Gigantes plaki
Also known as:
el - Greek: Γίγαντες πλακί
es - Spanish: Gigantes plaki
jv - Javanese: Gigandes plaki
tr - Turkish: Fasulye pilaki
Category: beans, side dish (beans in sauce)
Cuisine: Greek
Associated cuisines: Greek
Area: Greece
Countries: Greece
Region: Southern Europe

This is a dish of large white beans baked in a tomato sauce. The dish is made with dried giant runner beans, tomatoes, onions, olive oil, parsley, and carrots. Other vegetables such as garlic and celery are sometimes used.

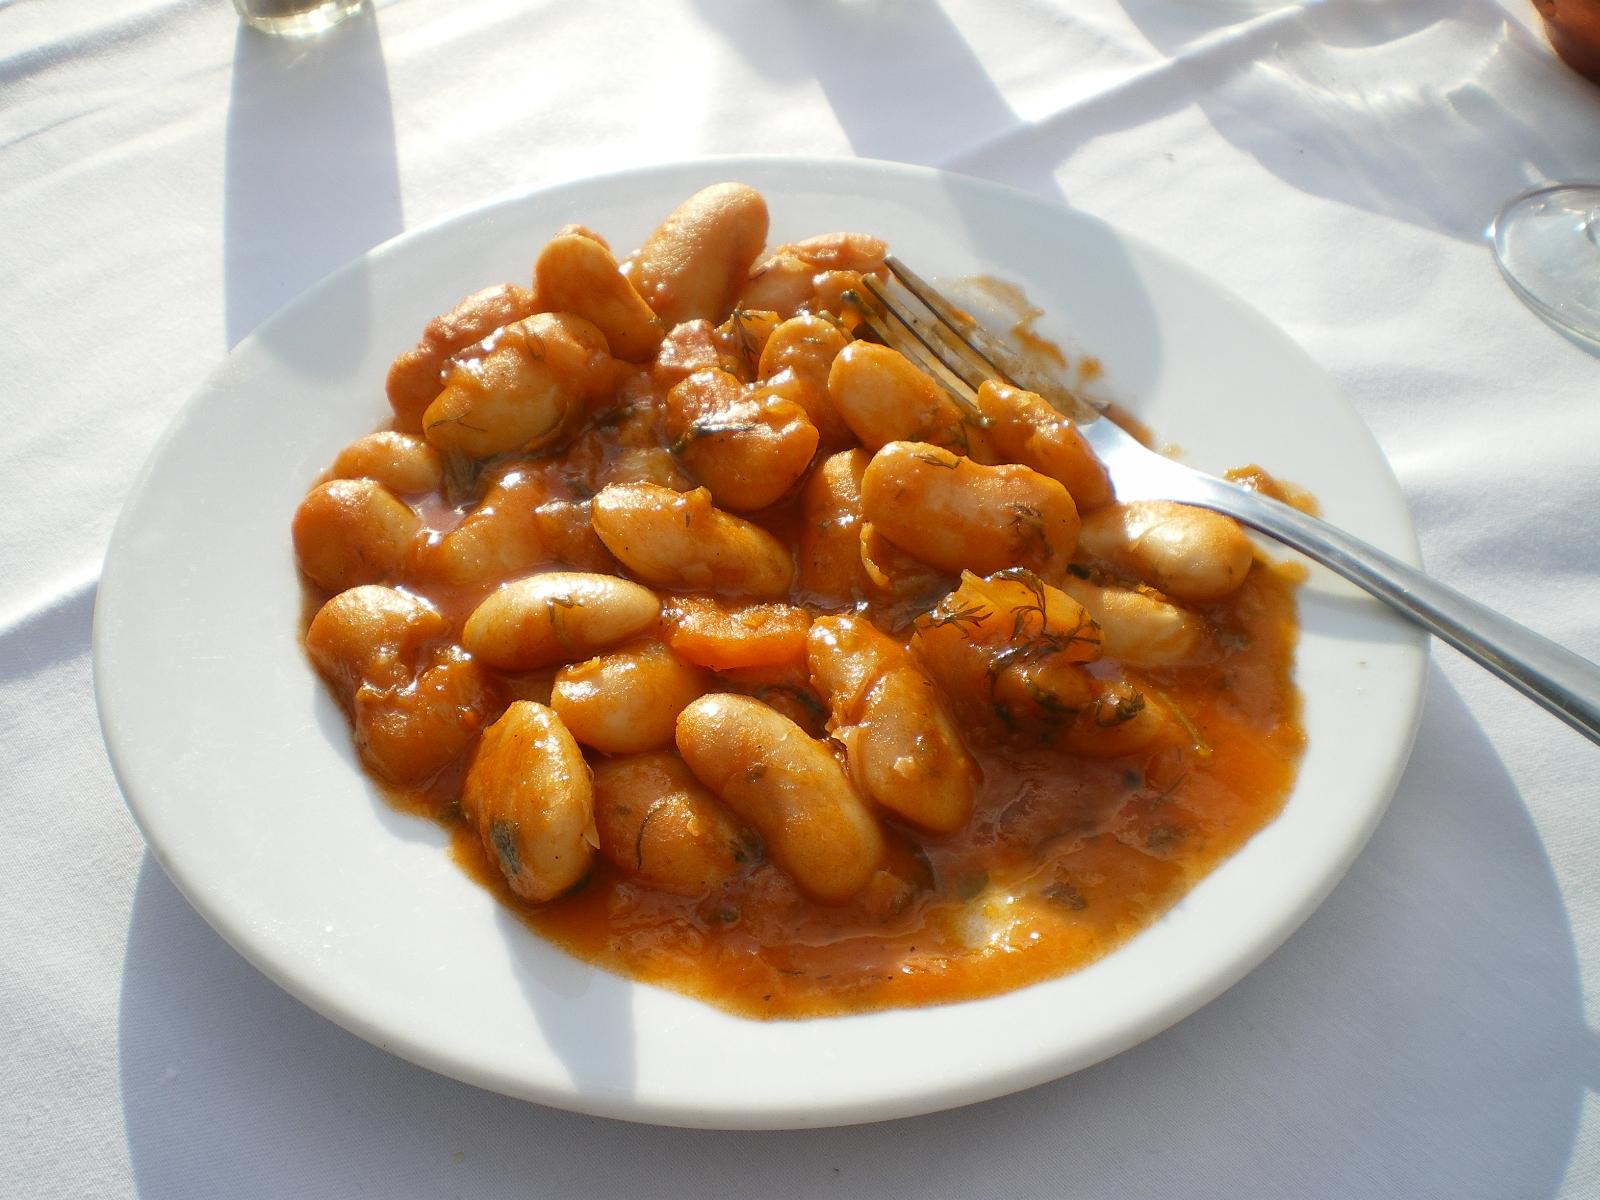